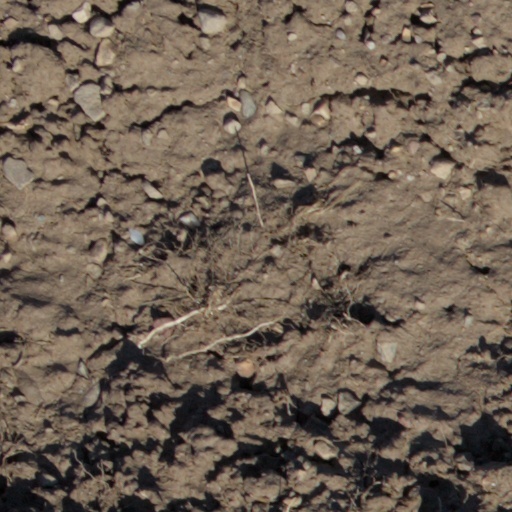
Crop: wheat